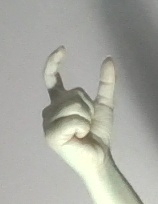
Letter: nun